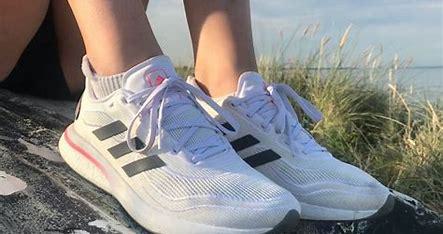
Brand: Adidas
Model: Supernova